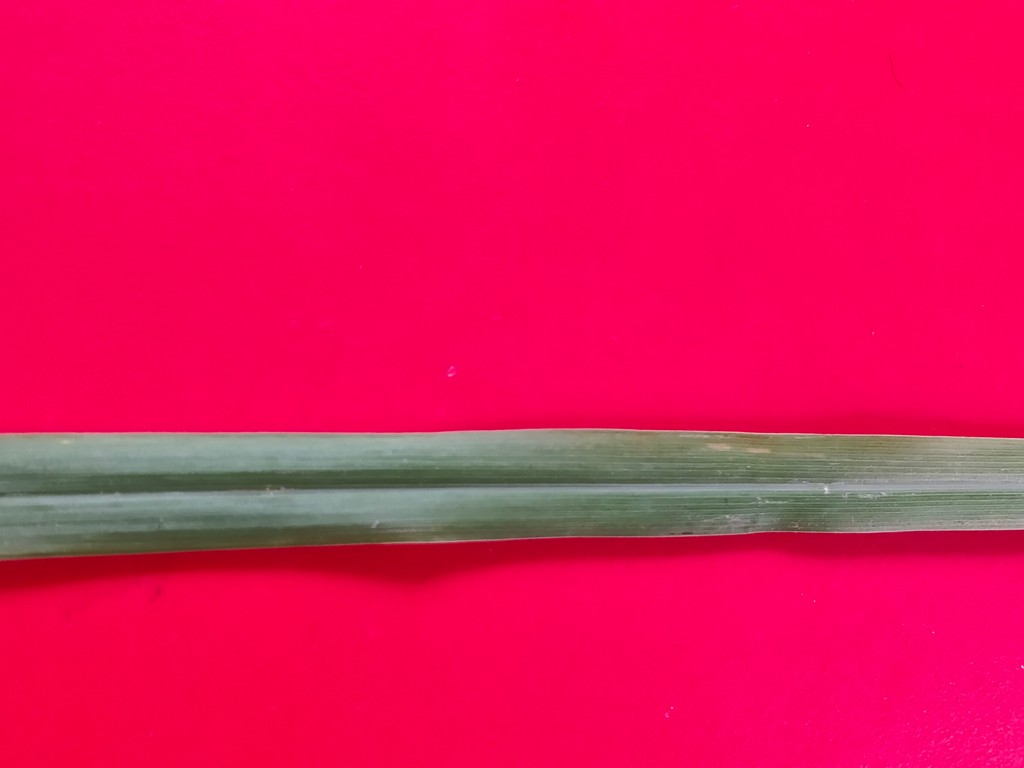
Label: Unhealthy